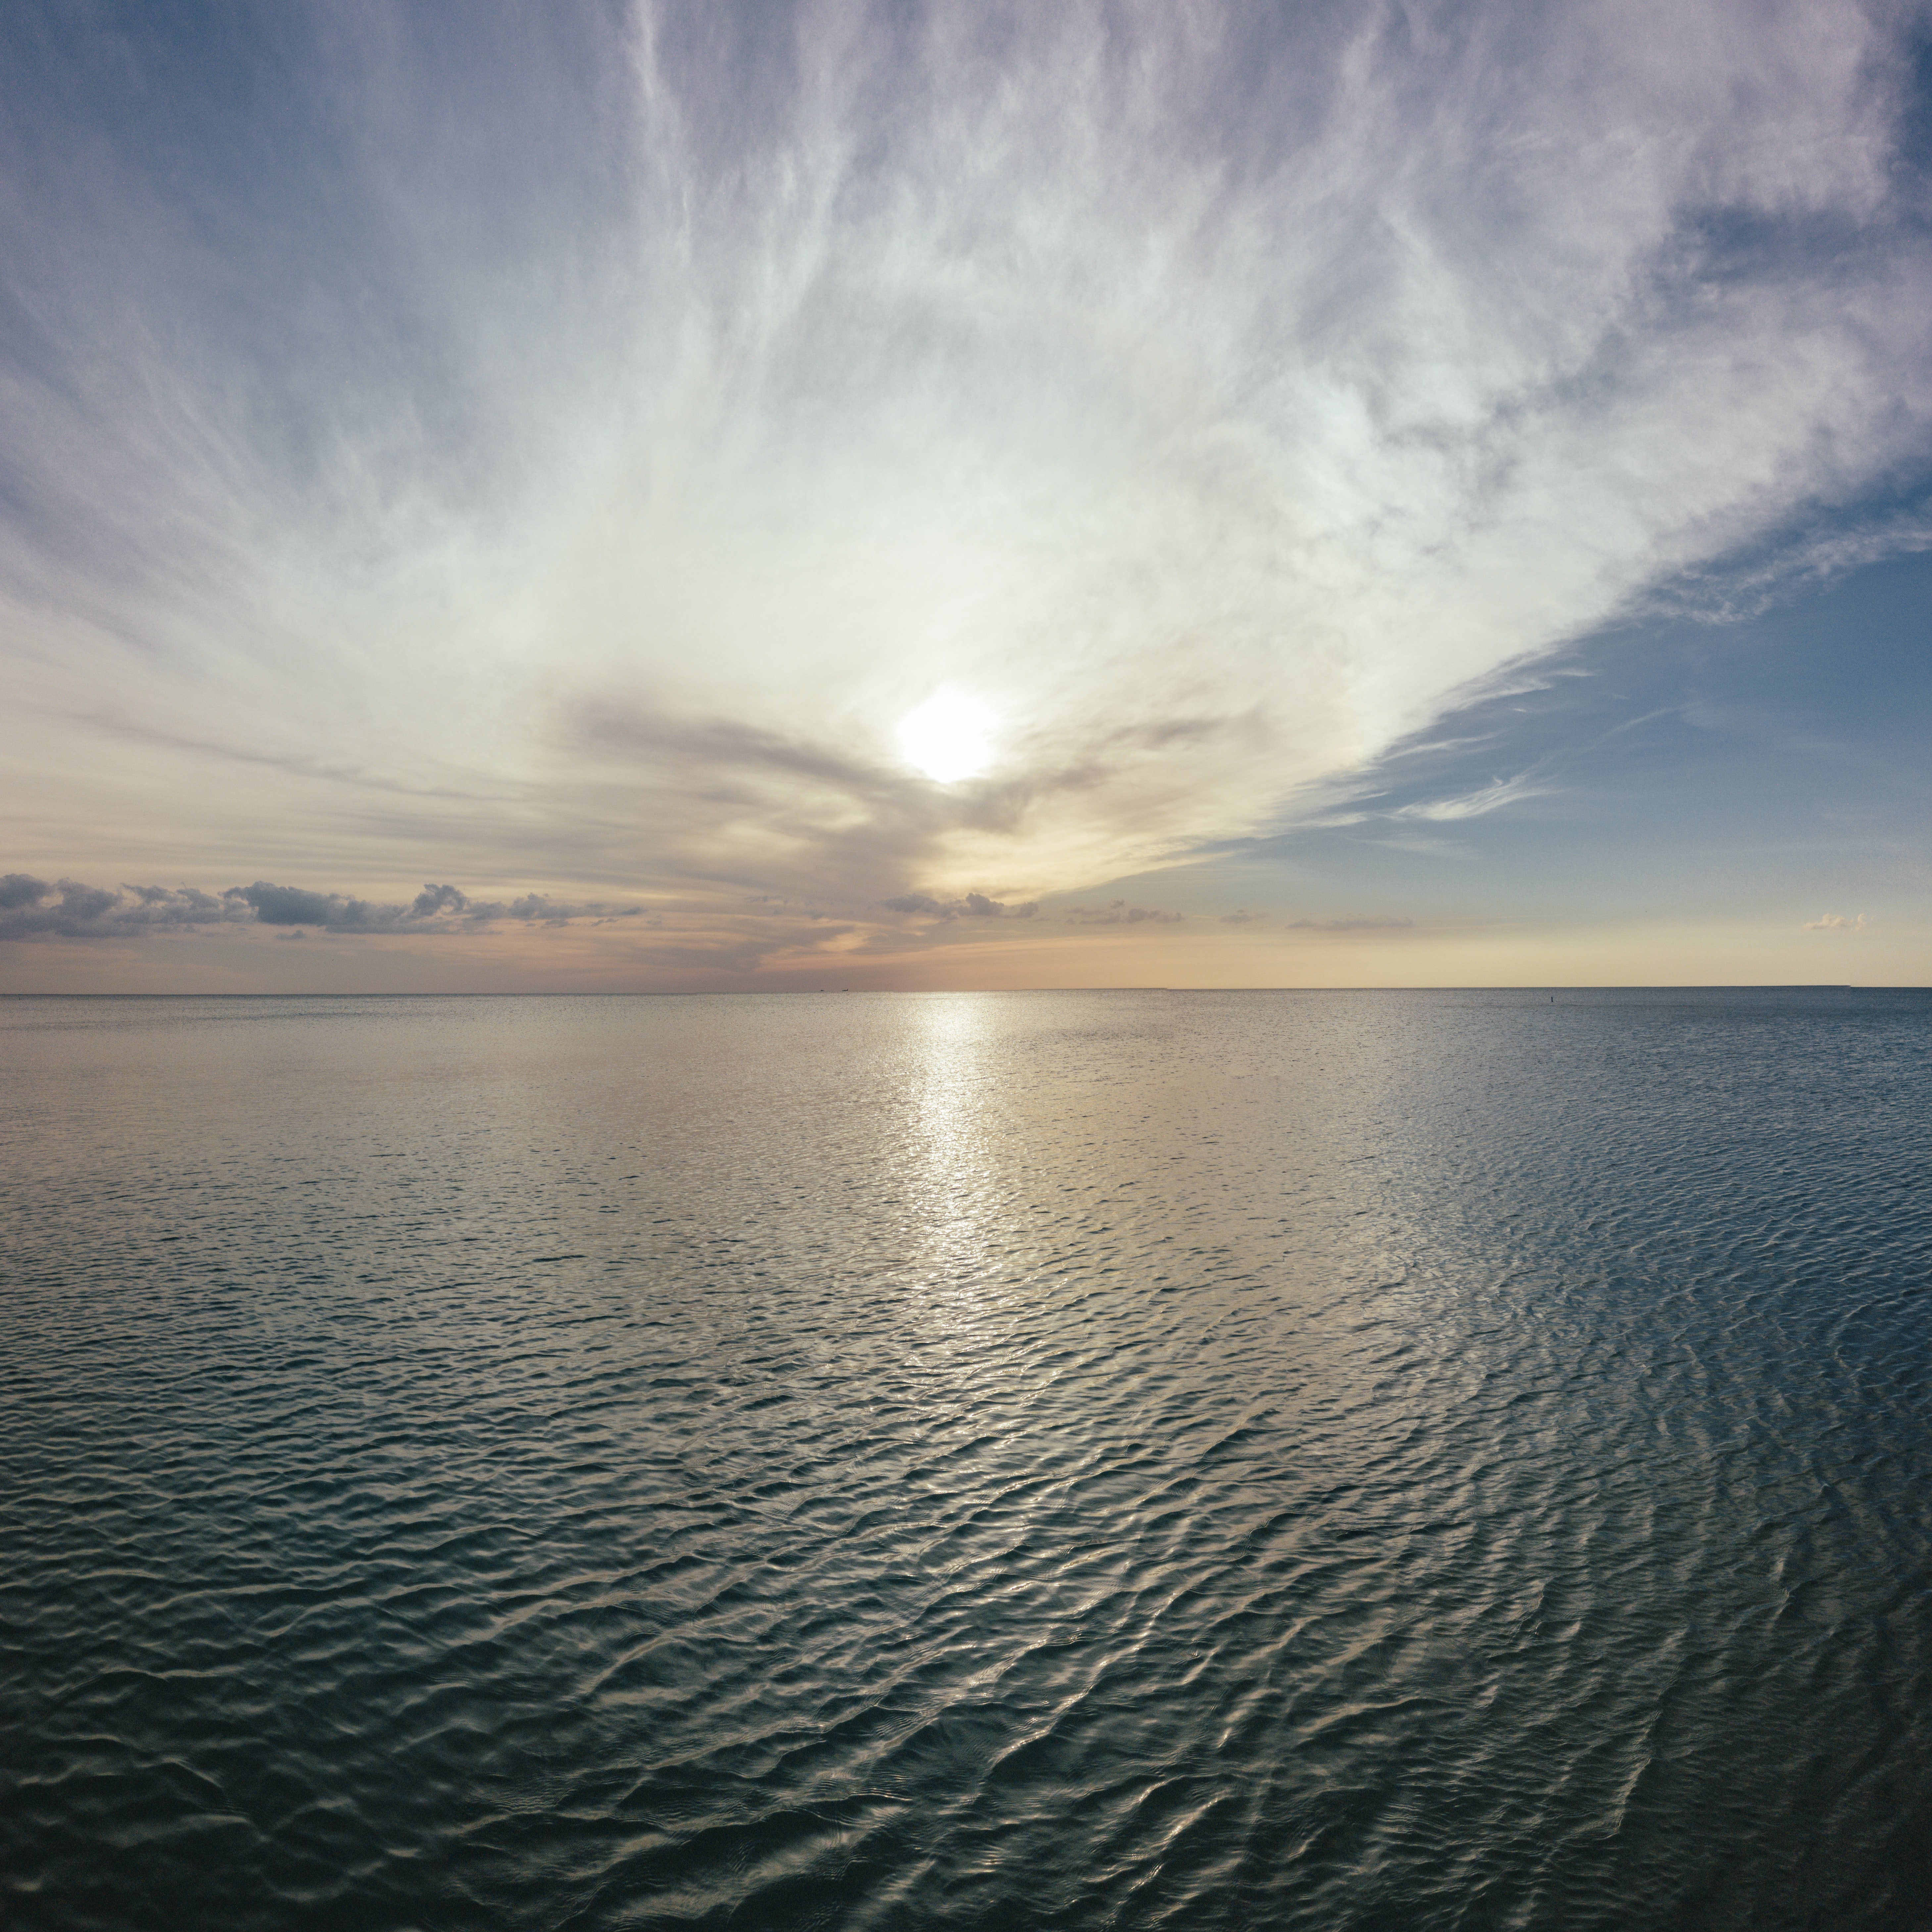
sky, horizon, body of water, water resources, water, sea, cloud, ocean, daytime, calm, morning, natural landscape, sound, atmosphere, sunlight, reflection, evening, sunset, sunrise, lake, sun, coast, landscape, wave, meteorological phenomenon, bank, dusk, mountain, wind wave